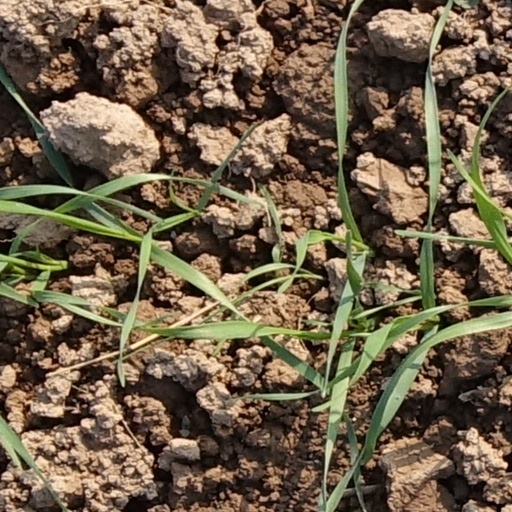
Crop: wheat